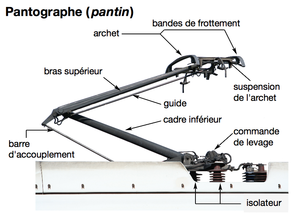
Plan du pantographe de l'ICE 3 allemand.
Le pantographe est le dispositif articulé qui permet à une locomotive électrique ou à un tramway ou à d'autres systèmes automoteurs électriques de capter le courant par frottement sur une caténaire.